James Maitland (minister)

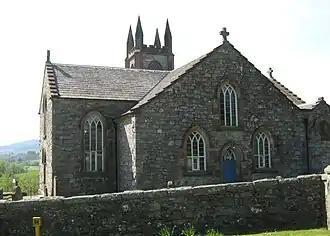
Kells Church

He was born in the manse at Minnigaff on 18 October 1797 the son of John Garlies Maitland of Fairgirth, minister of the parish. He studied at the University of Edinburgh and was licensed to preach by the Presbytery of Wigtown in January 1822.